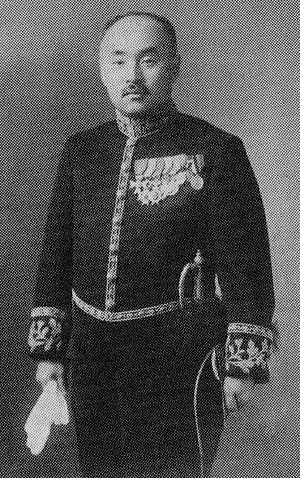
Tokuzō Akiyama est un cuisinier japonais, né le 30 août 1888, et mort le 14 juillet 1974. Qualifié de son vivant d'« Escoffier japonais », sa vie a donné lieu à plusieurs livres et séries télévisées comme The Emperor's Cook.